Tower of Tajo

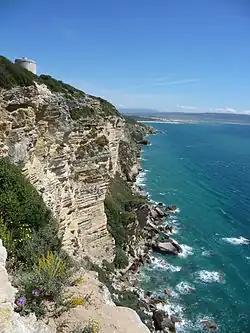

The Tower of Tajo (Spanish: "Torre del Tajo") is a tower located in Barbate, Spain. It was declared "Bien de Interés Cultural" in 1985.